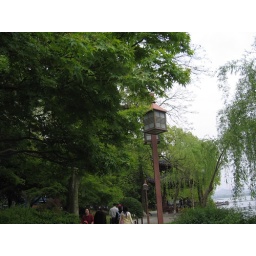
Street lamp in the green